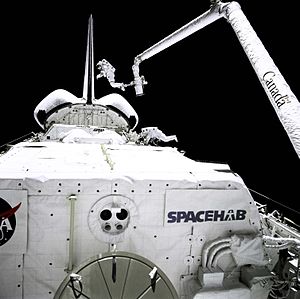
STS-57 / Missionen
STS-57 var Endeavours 4. rumfærge-mission.